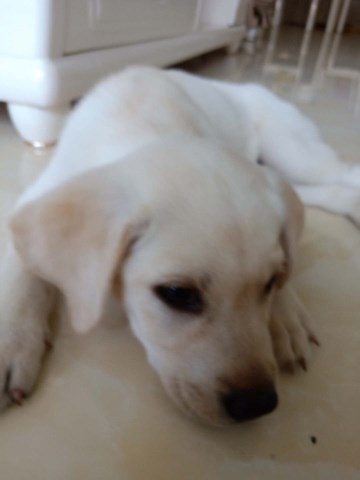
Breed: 3580-n000122-Labrador_retriever